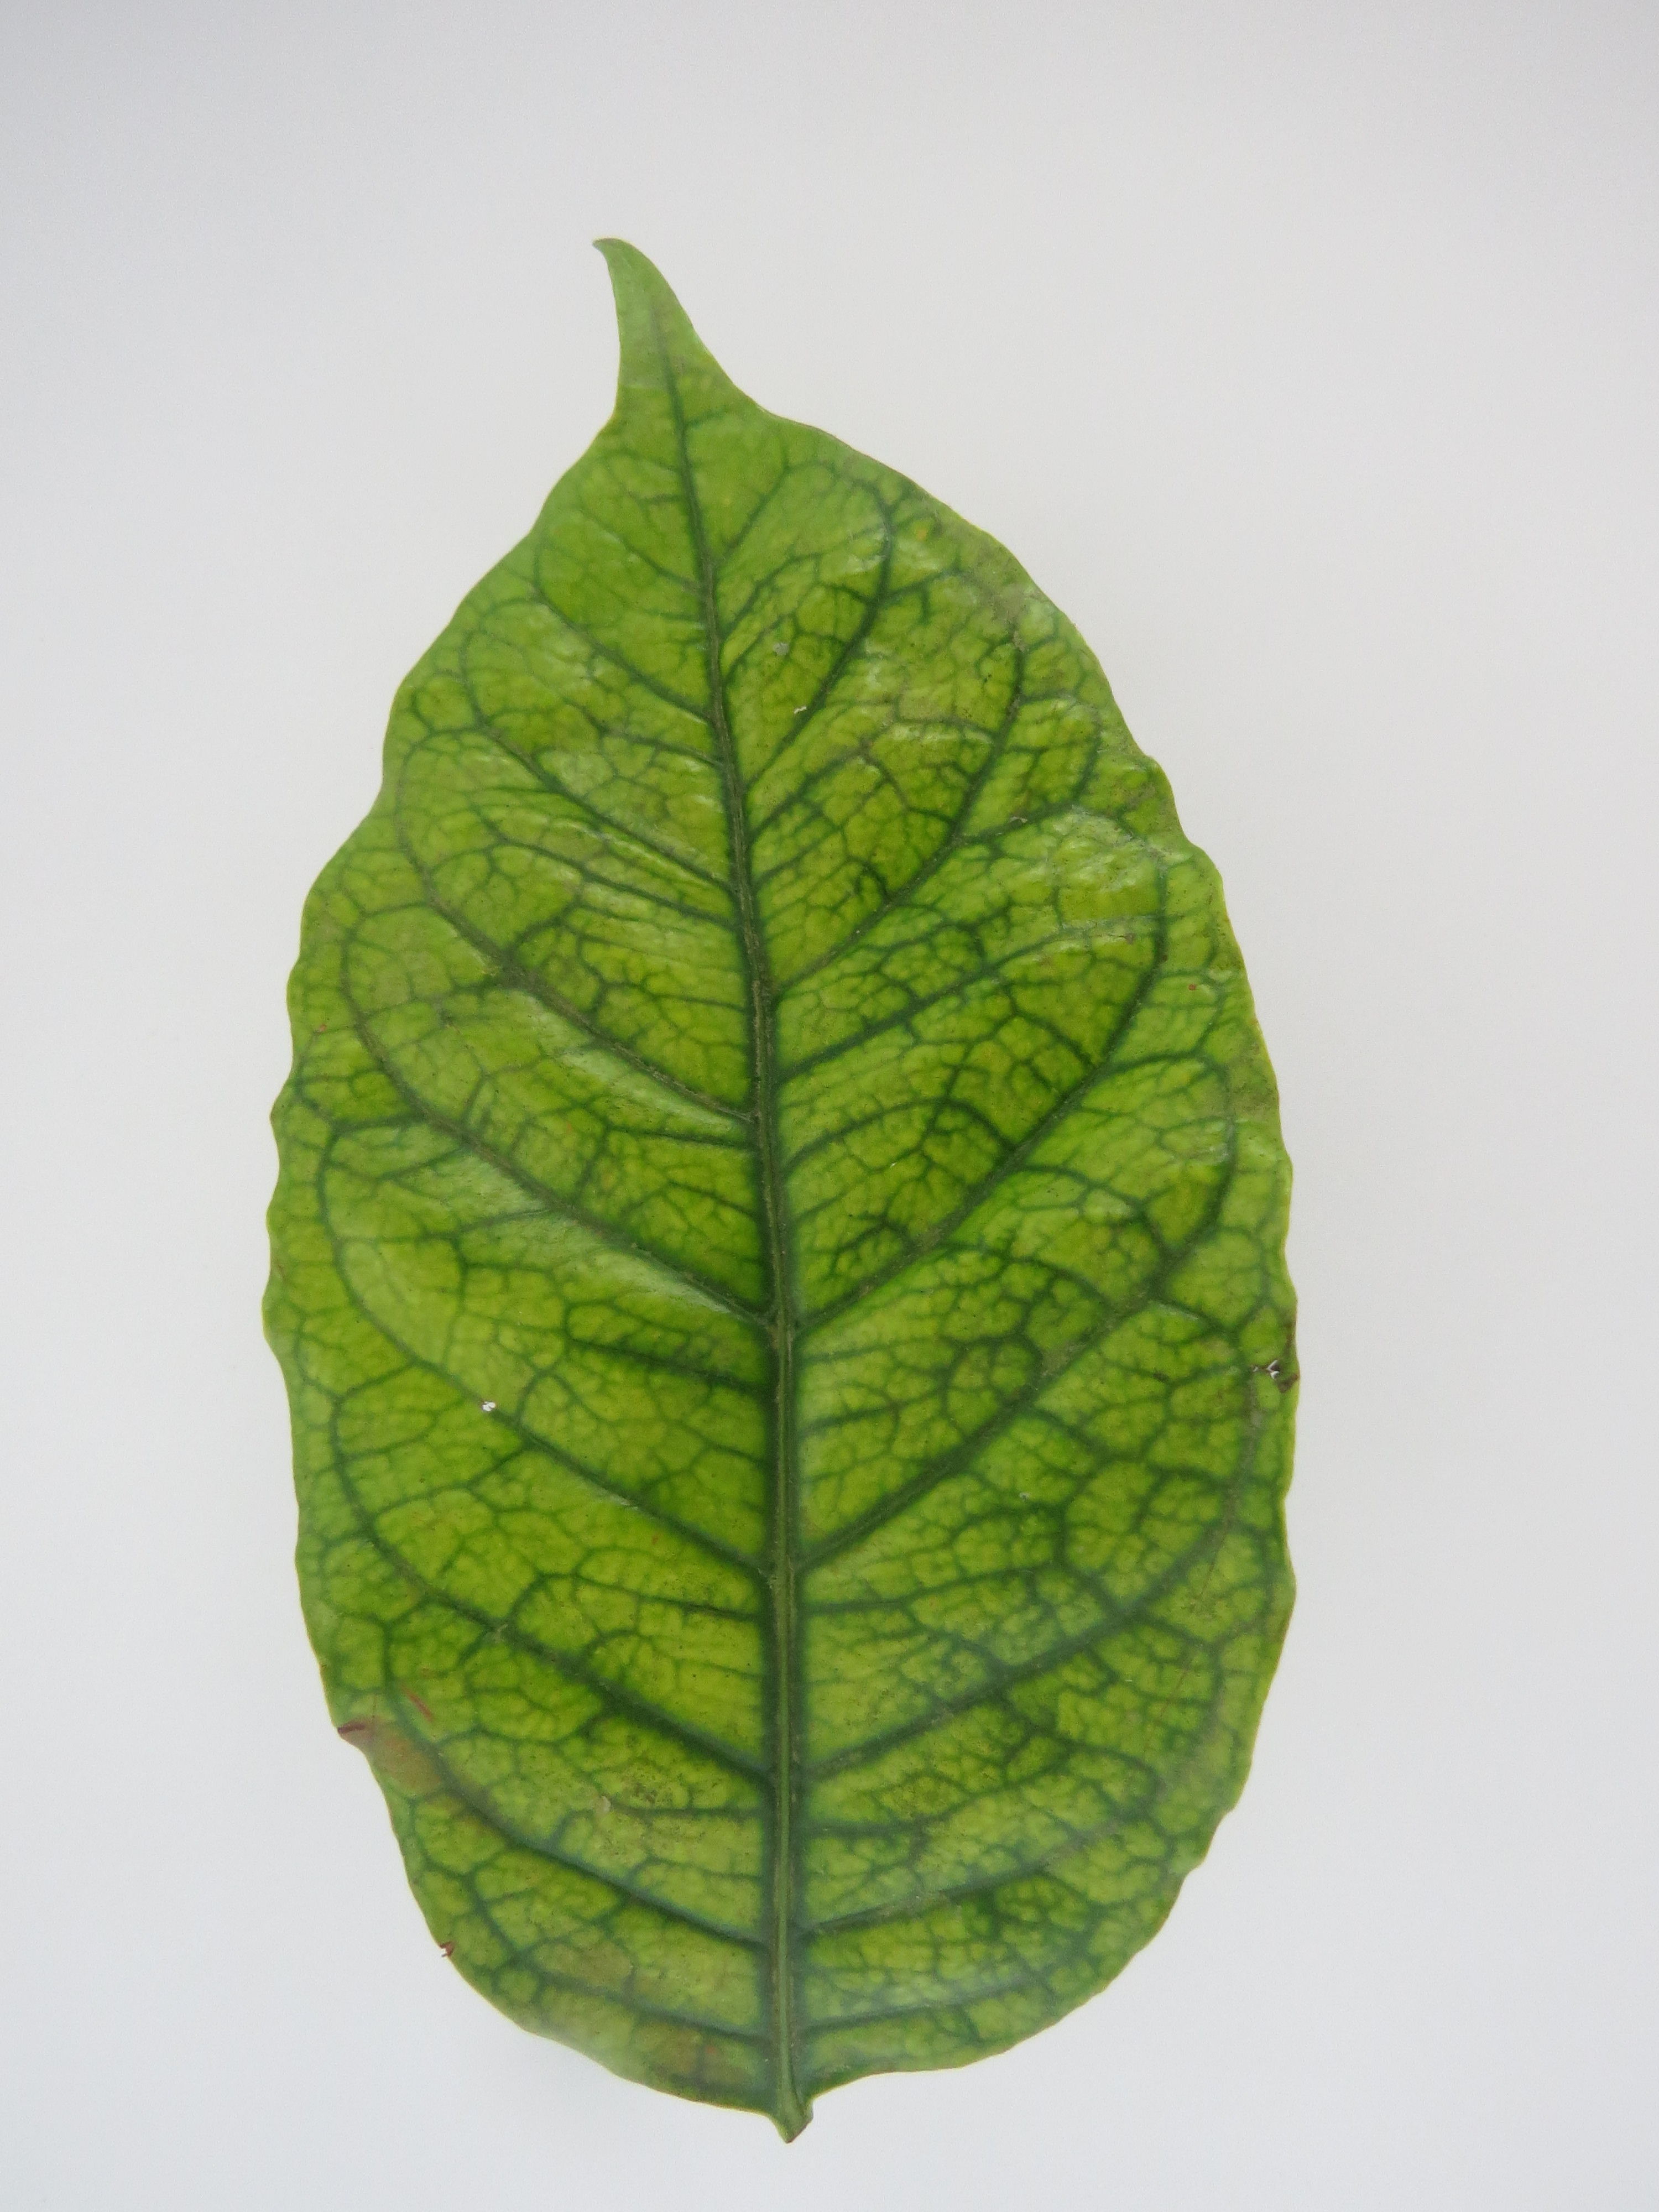
Label: iron-Fe